Mr. Funnybone

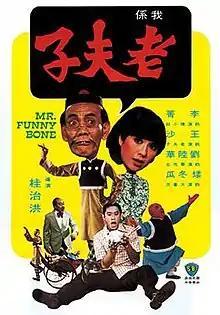
Film poster

Mr. Funnybone is a 1976 Hong Kong comedy film directed by Kuei Chih-Hung based on the manhua, "Old Master Q", by Alfonso Wong, who also co-wrote the script and serves as the film's co-producer, and starring Wang Sha as the titular protagonist. The film was followed by a sequel, "Mr. Funnybone Strikes Again", released in 1978.